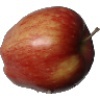
Label: Apple Red 1